Straight pool

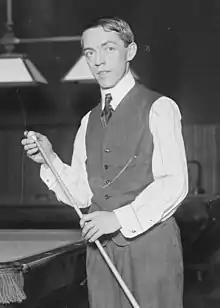
Jerome Keogh invented the game in 1910.

Straight pool is derived from an earlier game called continuous pool, in which points are earned for every ball that is pocketed. In this game, the last is pocketed (not left on the table as in straight pool), and then racked with the rest of them when a new game begins (the player who pocketed the final ball plays the break shot in the new game). As players became skilled in scoring dozens of points in a single turn, they would often use defensive shots on the break to avoid their opponent pocketing the 15 balls on the table. Continuous pool was invented in 1889 and played professionally until 1911.